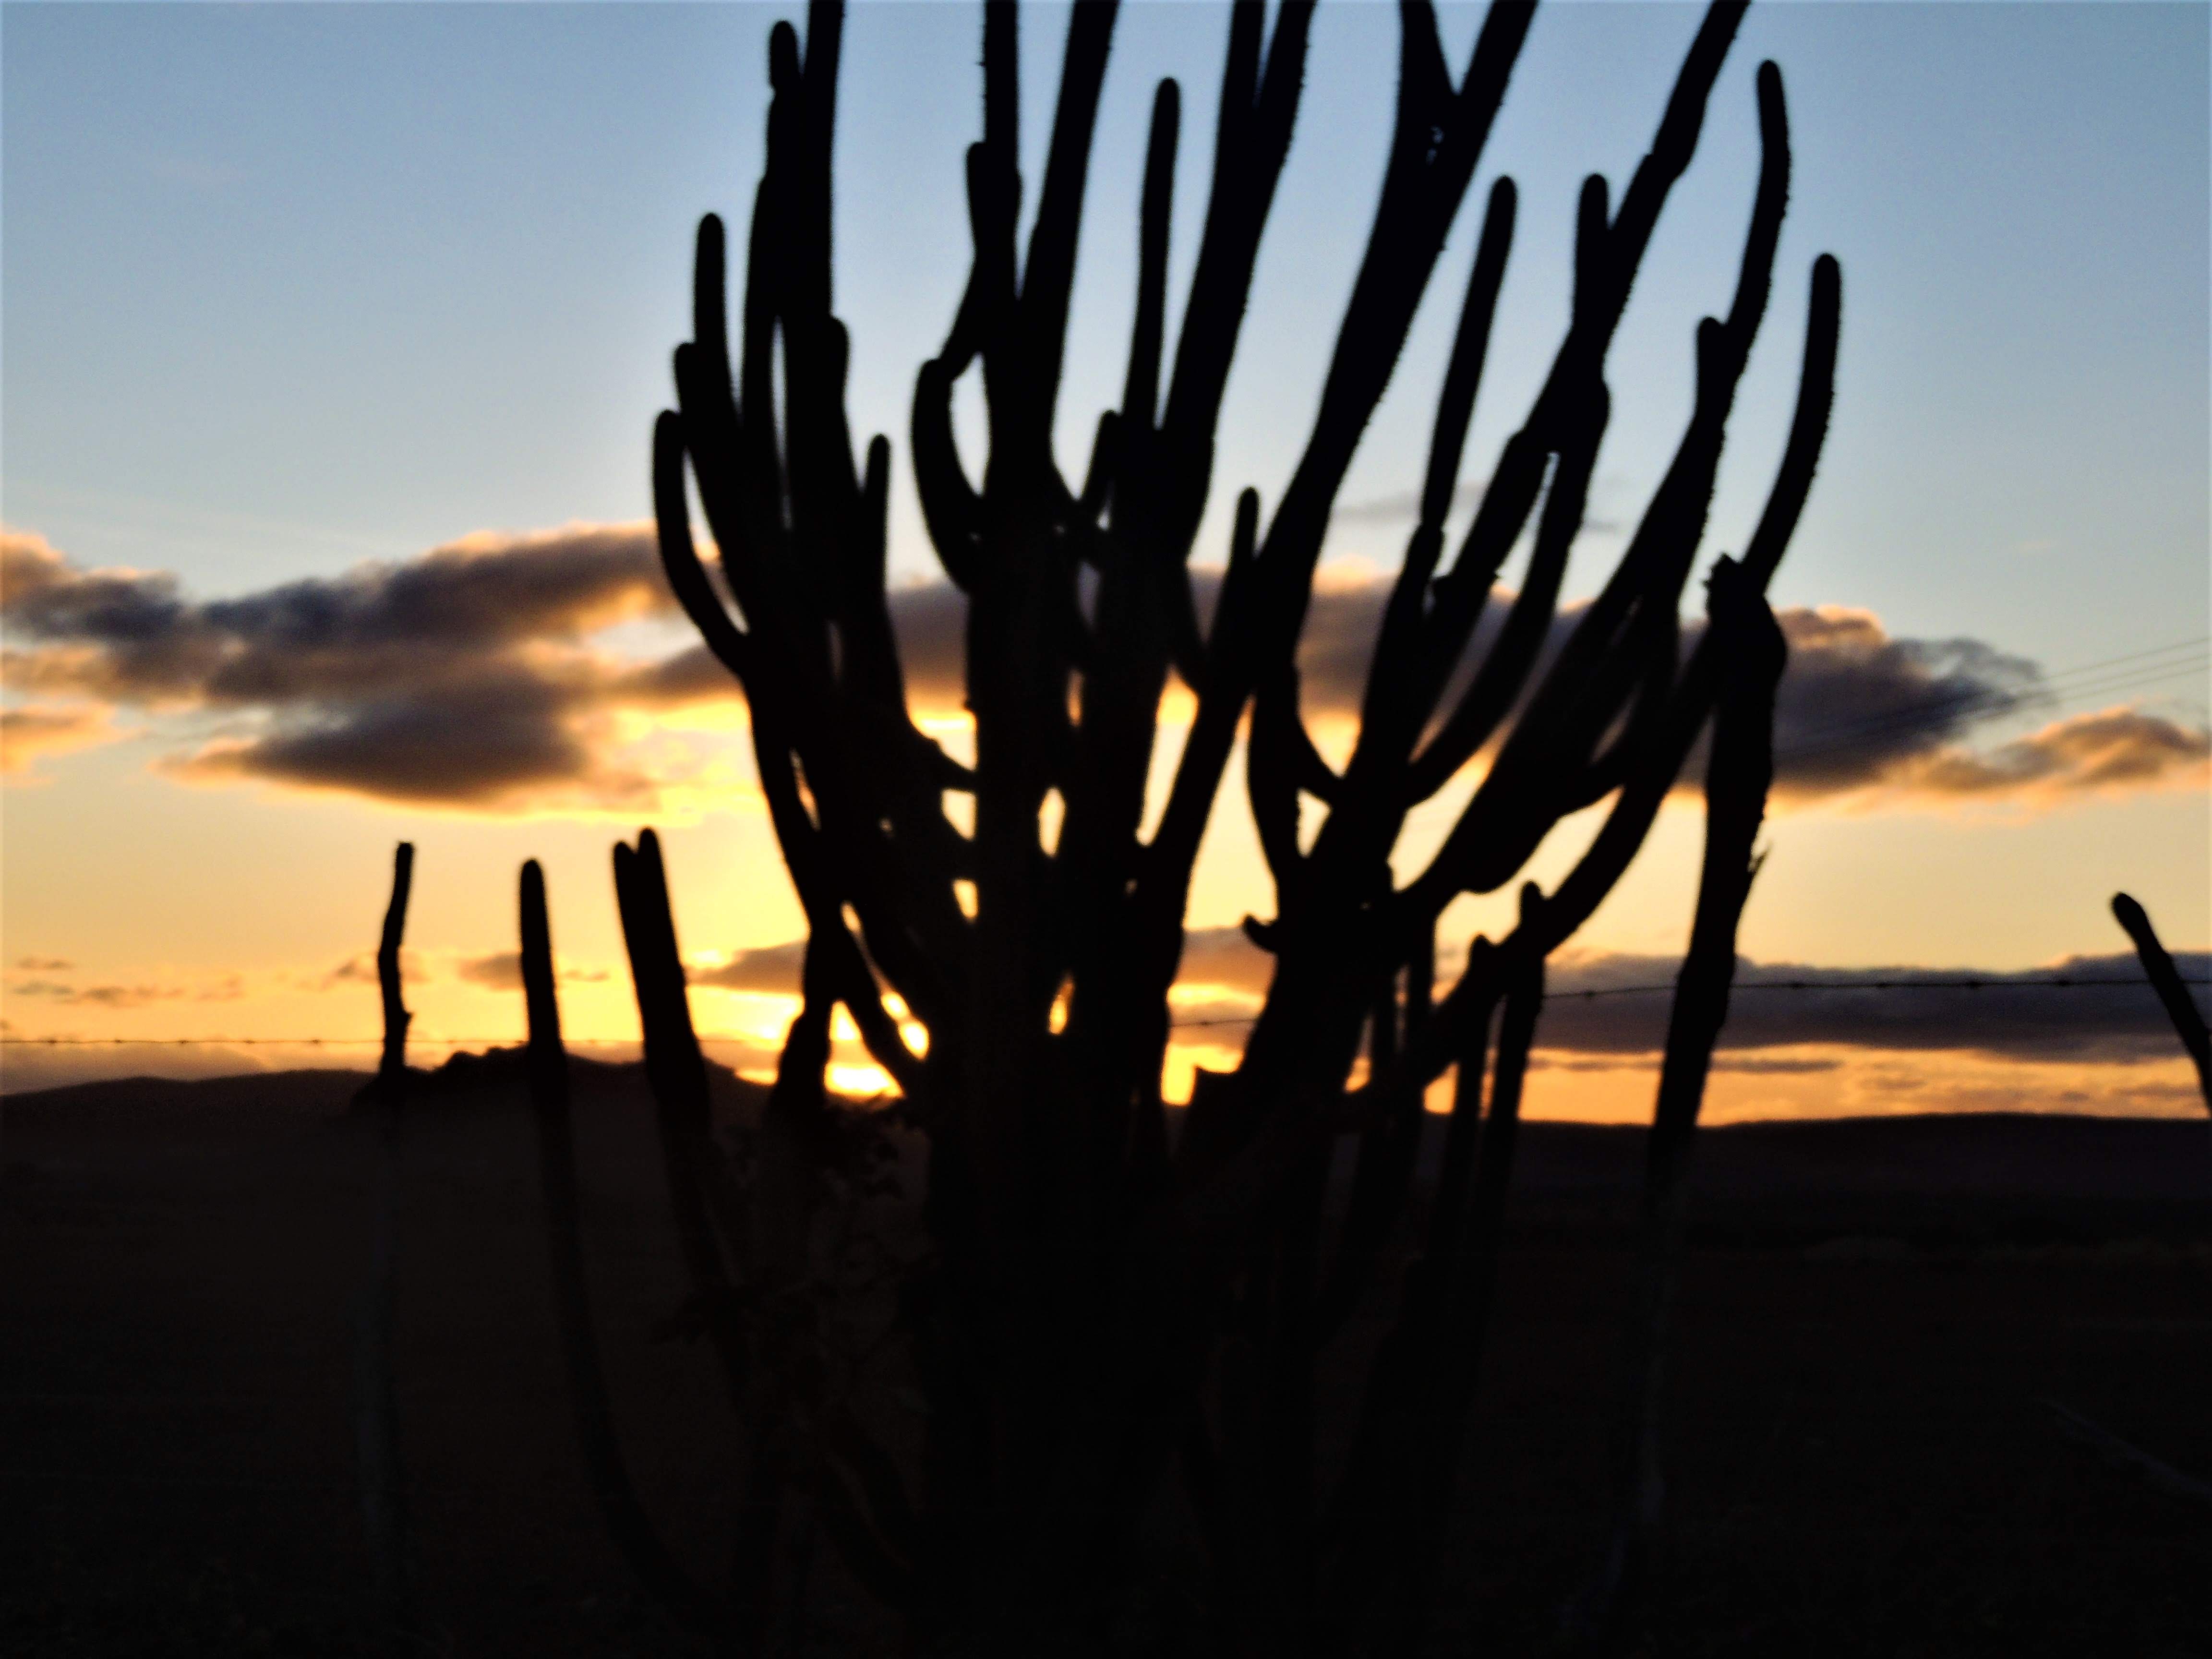
nature, sky, sunset, saguaro, horizon, cloud, tree, landscape, sunrise, plant, evening, calm, photography, stock photography, sunlight, desert, heat, sand, flower, wood, afterglow, wildlife, sea, silhouette, sun, aeolian landform